Zhang Guolao

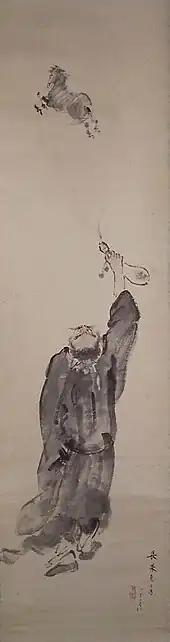
"Zhang Guo Lao" "decanting" his horse; Japanese painting, late 19th - early 20th century

Zhang Guo, better known as Zhang Guolao, is a Chinese mythological figure and one of the Eight Immortals in the Taoist pantheon. Among the Eight Immortals, Zhang Guolao, Zhongli Quan and Lü Yan are the only ones who appear in historical records as genuine figures in society at specific times and places. His existence is said to have begun around the middle or end of the 7th century, and ended approximately in the middle of the 8th. The epithet "Lao" added at the end of his name means "old".